Carl Lund (industrialist)

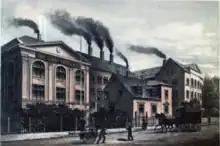
Carl Lunds Fabrikker

Lund in 1872 became the co-owner of a small factory which produced lacquered sheet metal products. P. C. Elfstrøm, who would later become the managing director of the Raadvaddam Factory north of Copenhagen, had founded the factory in 1859. A new factory had just been inaugurated at Bernstorffsvej (now Danasvej) in Frederiksberg. In 1874, Lund became the sole owner of the company. The company grew rapidly under his management and the product range was expanded to all types of lacquered, tin plated and enamelware products. The company obtained a dominant position on the Danish market, also meeting with success in the Norwegian and Swedish markets after established a subsidiary in Malmö in 1879. He constructed a factory, which in circa 1889 was converted into a limited company. Lund retired in 1896 from the position as CEO to become a board member.